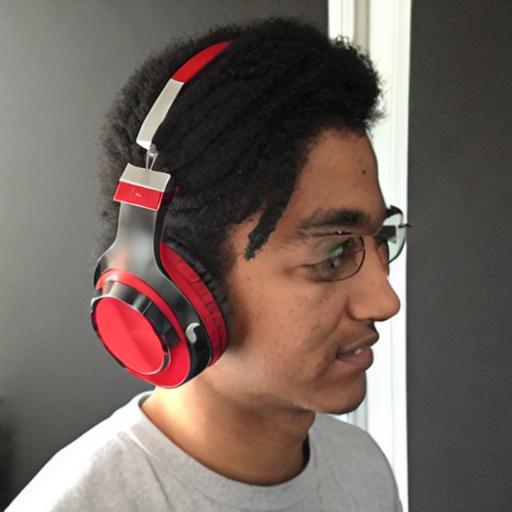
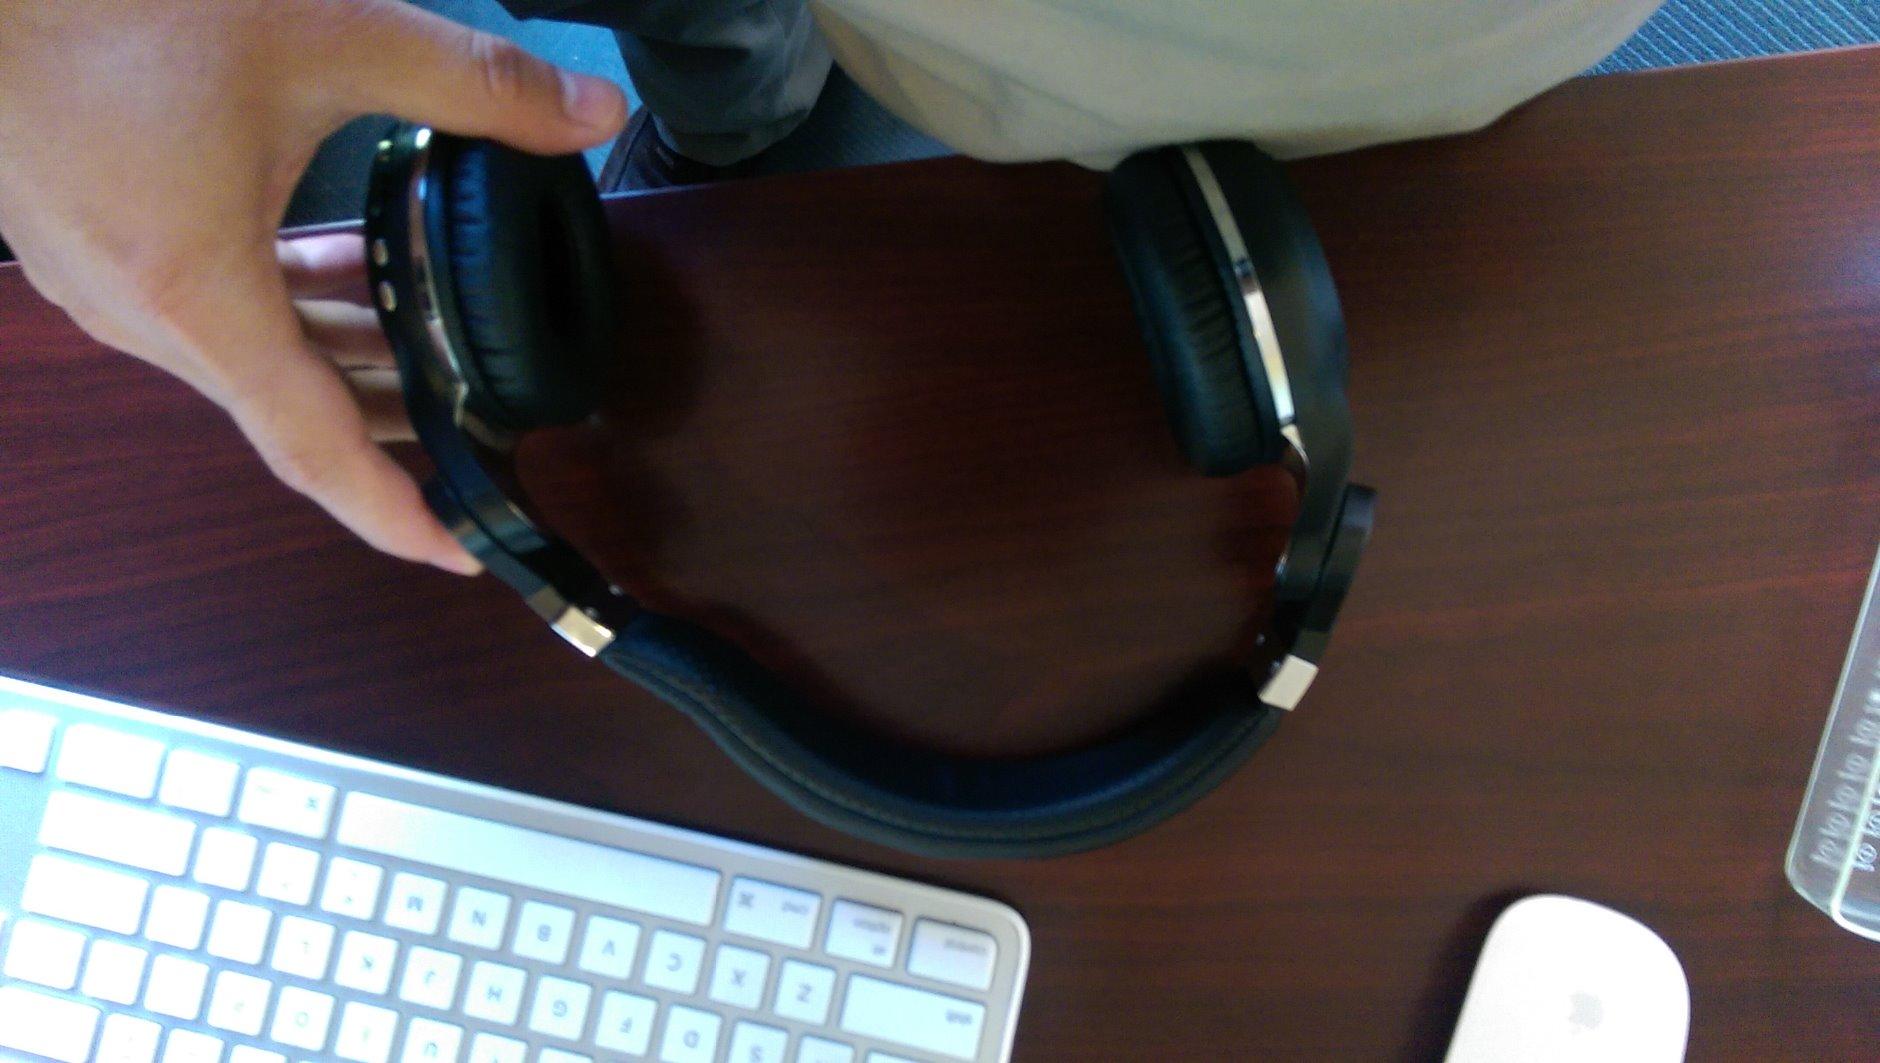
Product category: headphones
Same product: no